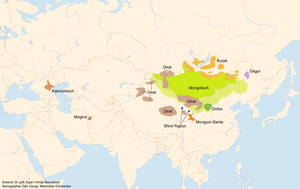
Mongolske sprog
Kort over den mongolske sprogfamilies udbredelse
Den mongolske sprogfamilie er en sproggruppe, som tales i det østlige Centralasien og Sibirien, samt områderne omkring Kalmykien. Den indbefatter mongolsk, som er hovedsproget i de fleste dele af Mongoliet, og som tales af ca. 5,2 millioner mennesker i Mongoliet og Indre Mongoliet.